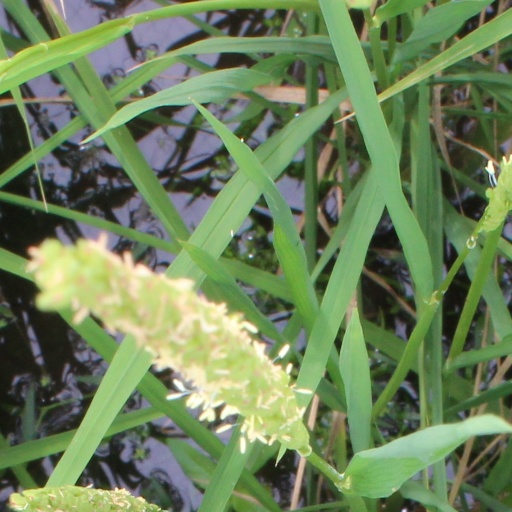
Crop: rice